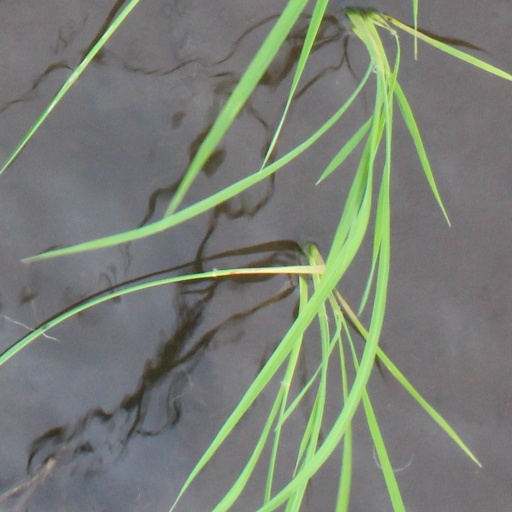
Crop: rice